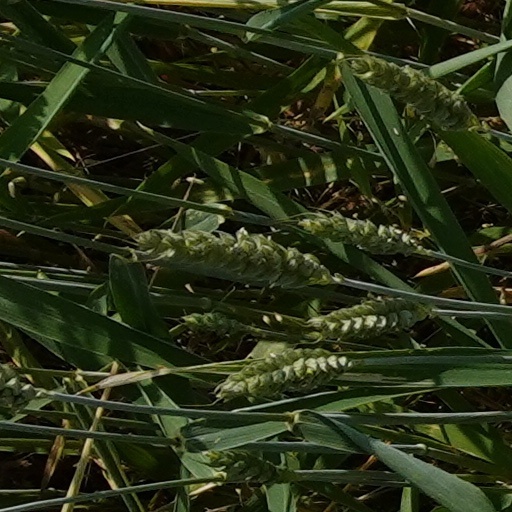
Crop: wheat